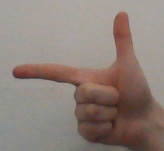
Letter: yaa